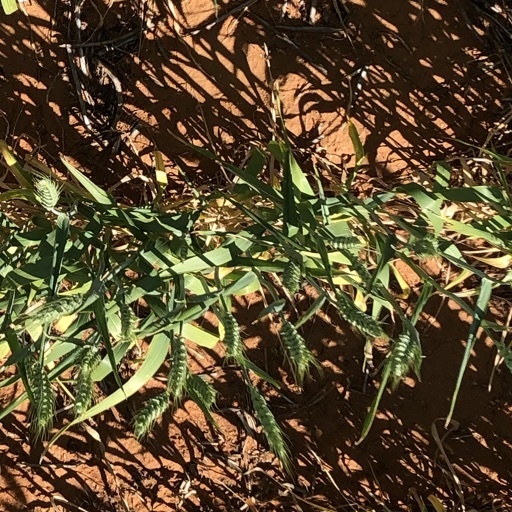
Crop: wheat